HMCS Nanaimo (MM 702)

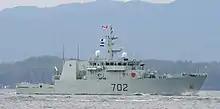
Underway off Vancouver Island in 2007

The ship's keel was laid down on 11 August 1995 by Halifax Shipyards Ltd. at Halifax, Nova Scotia and was launched on 17 May 1996. "Nanaimo" was commissioned into the Canadian Forces on 10 May 1997 at Nanaimo, British Columbia and carries the hull number MM 702.